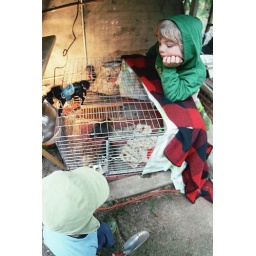
everett and truman watch the chickens in their new home